Wang Zhong (Qing dynasty)

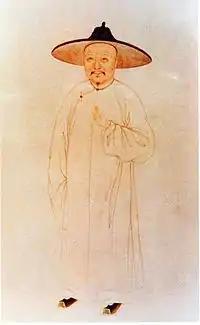
Wang Zhong

Wang Zhong (1745–1794) was a Qing-dynasty Chinese scholar from Jiangdu District in Yangzhou. He has been characterised as "the most arrogant scholar of his age".